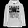
Label: Pullover